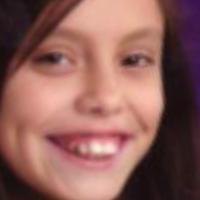
Age group: age 11-20